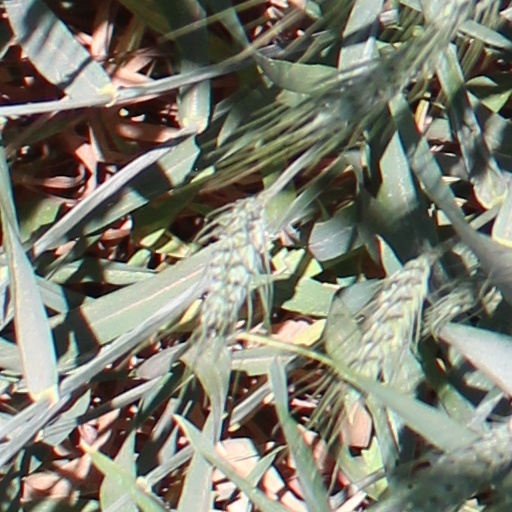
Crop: wheat